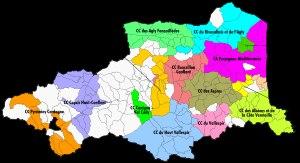
Depuis le 1ᵉʳ janvier 2017, le département des Pyrénées-Orientales compte 12 établissements publics de coopération intercommunale à fiscalité propre dont le siège est dans le département, dont un qui est interdépartemental.